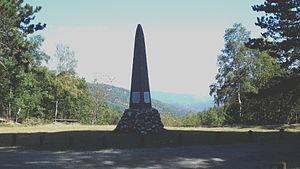
monument commémoratif du centenaire de l'édit de tolérance de 1787 au Plan de Fontmort à Saint-Martin-de-Lansuscle
Le diocèse de Mende relève depuis 2002 de la province ecclésiastique de Montpellier. Il recouvre l'intégralité du département de la Lozère. Plusieurs prélats ont participé à son rayonnement et à son indépendance par rapport au pouvoir temporel, tels que les évêques Aldebert III du Tournel et Guillaume VI Durand. De ce diocèse sont originaires le bienheureux Urbain V, avant-dernier pape français, qui rendit beaucoup à son Église d'origine, mais aussi Guillaume et Foulques de Villaret, grands maîtres de l'ordre de Saint-Jean de Jérusalem.
Saint-Martin-de-Lansuscle est une commune française, située dans le département de la Lozère en région Occitanie. Ses habitants sont appelés les Lansusclais.